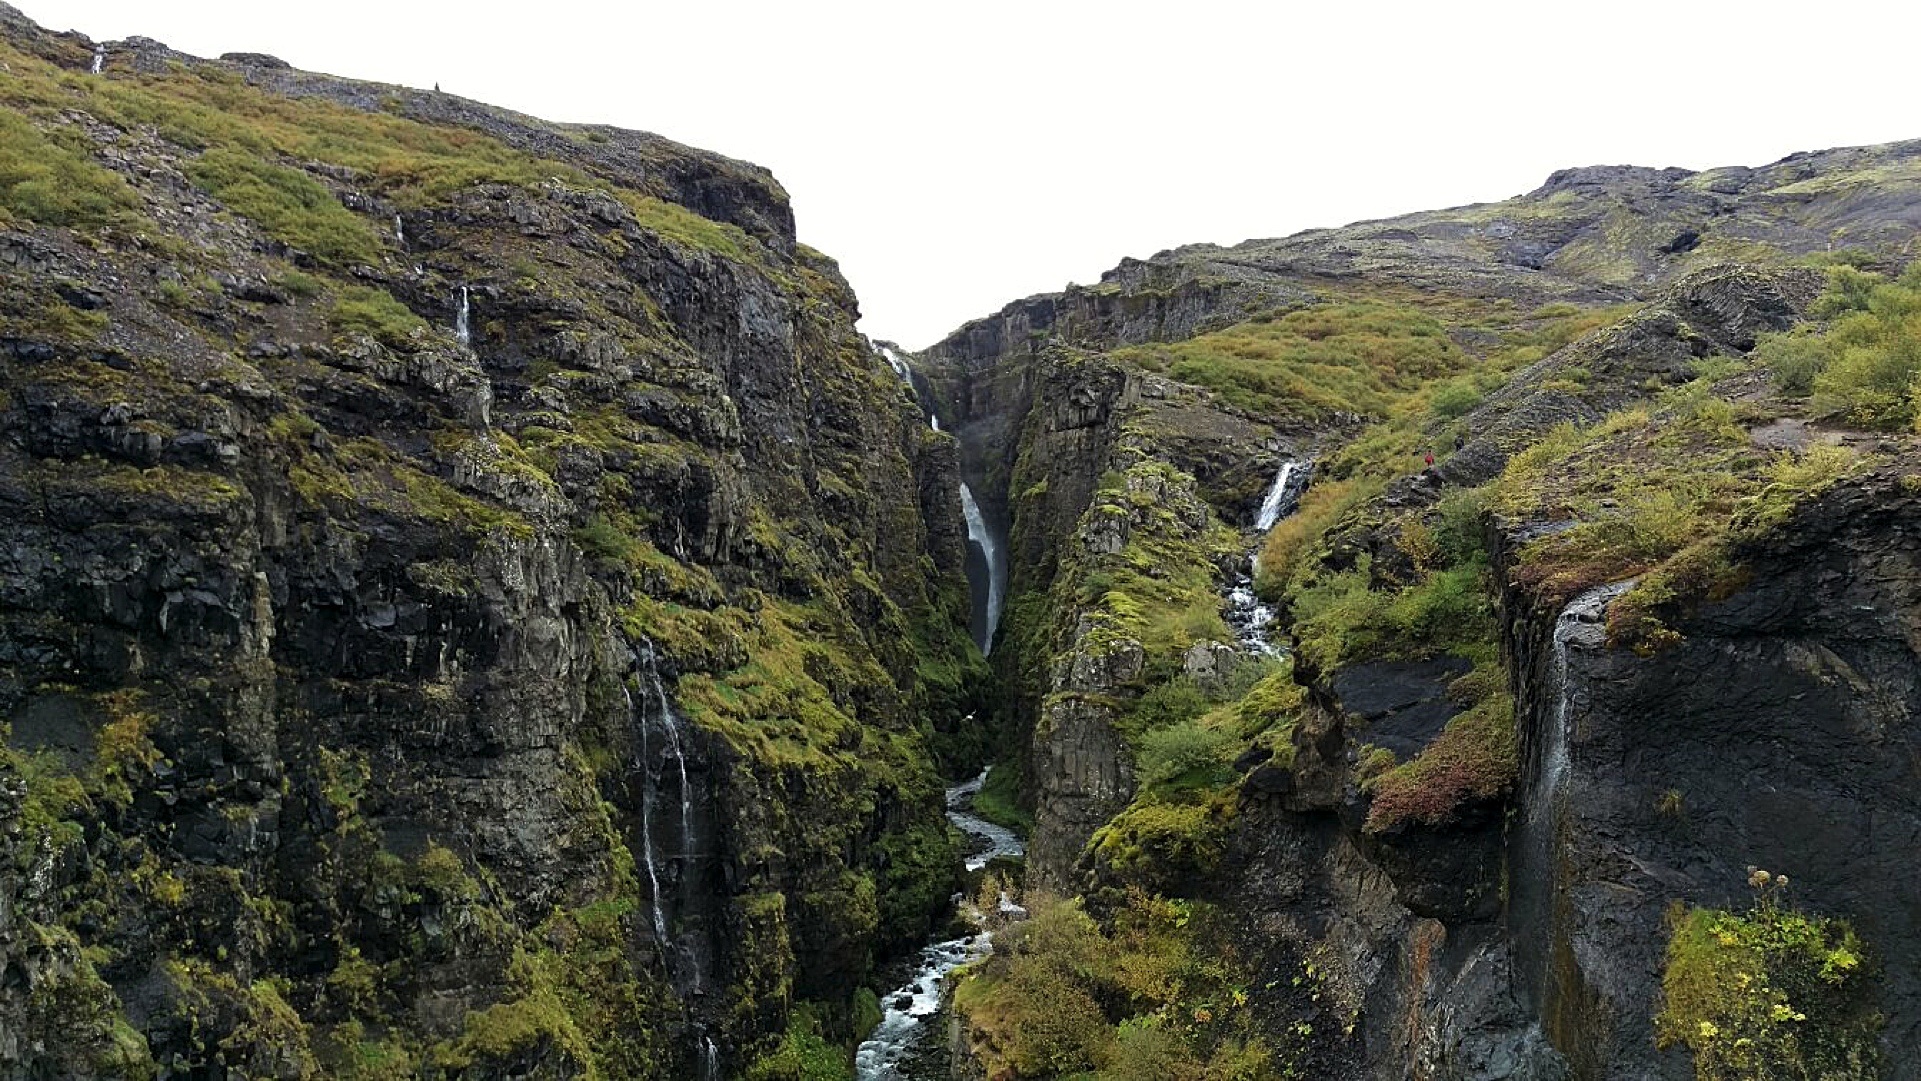
landscape, coast, water, rock, waterfall, mountain, valley, mountain range, formation, cliff, iceland, terrain, ridge, stones, geology, ravine, plateau, waters, water feature, river landscape, landform, route 47, geological phenomenon